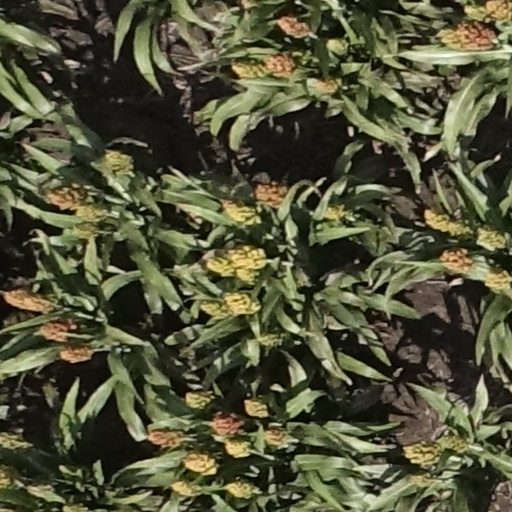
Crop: sorghum